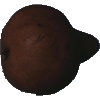
Label: Pear Kaiser 1